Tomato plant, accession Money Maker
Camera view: horizontal (90 deg, fisheye); turntable rotation: 270 degrees
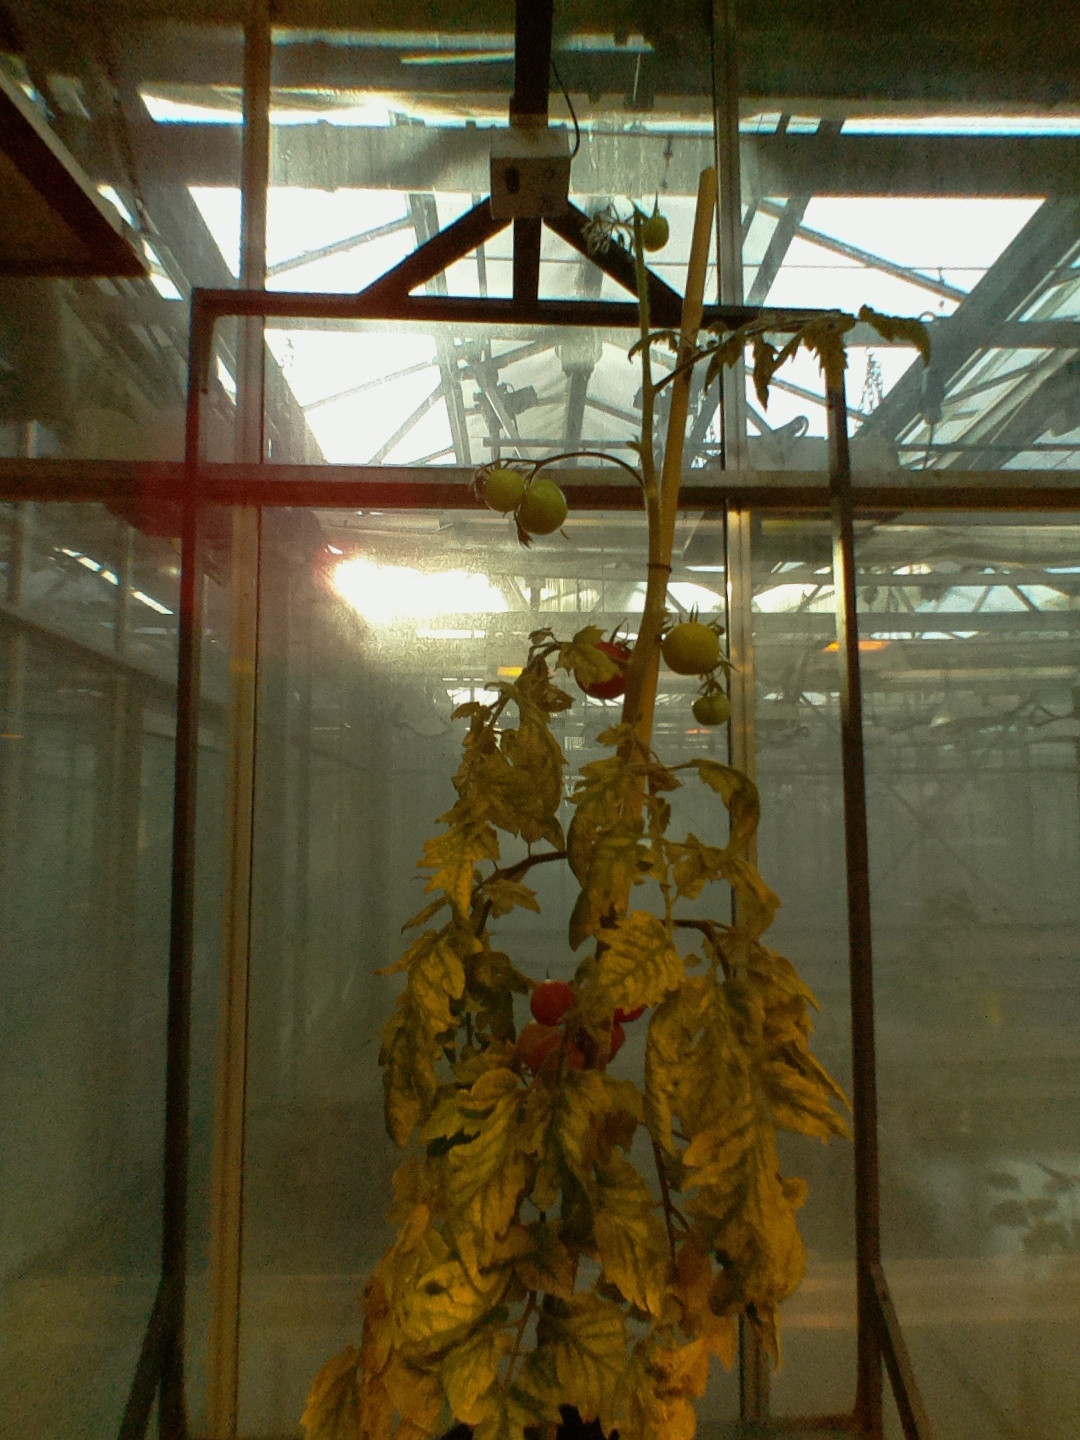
BBCH growth stage 85: 50%-60% of fruits show typical fully ripe color